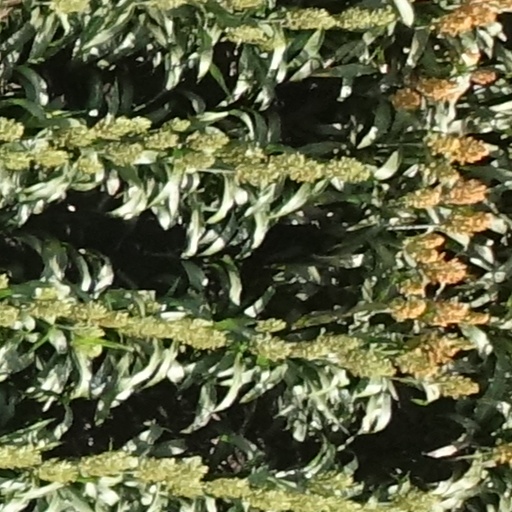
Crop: sorghum